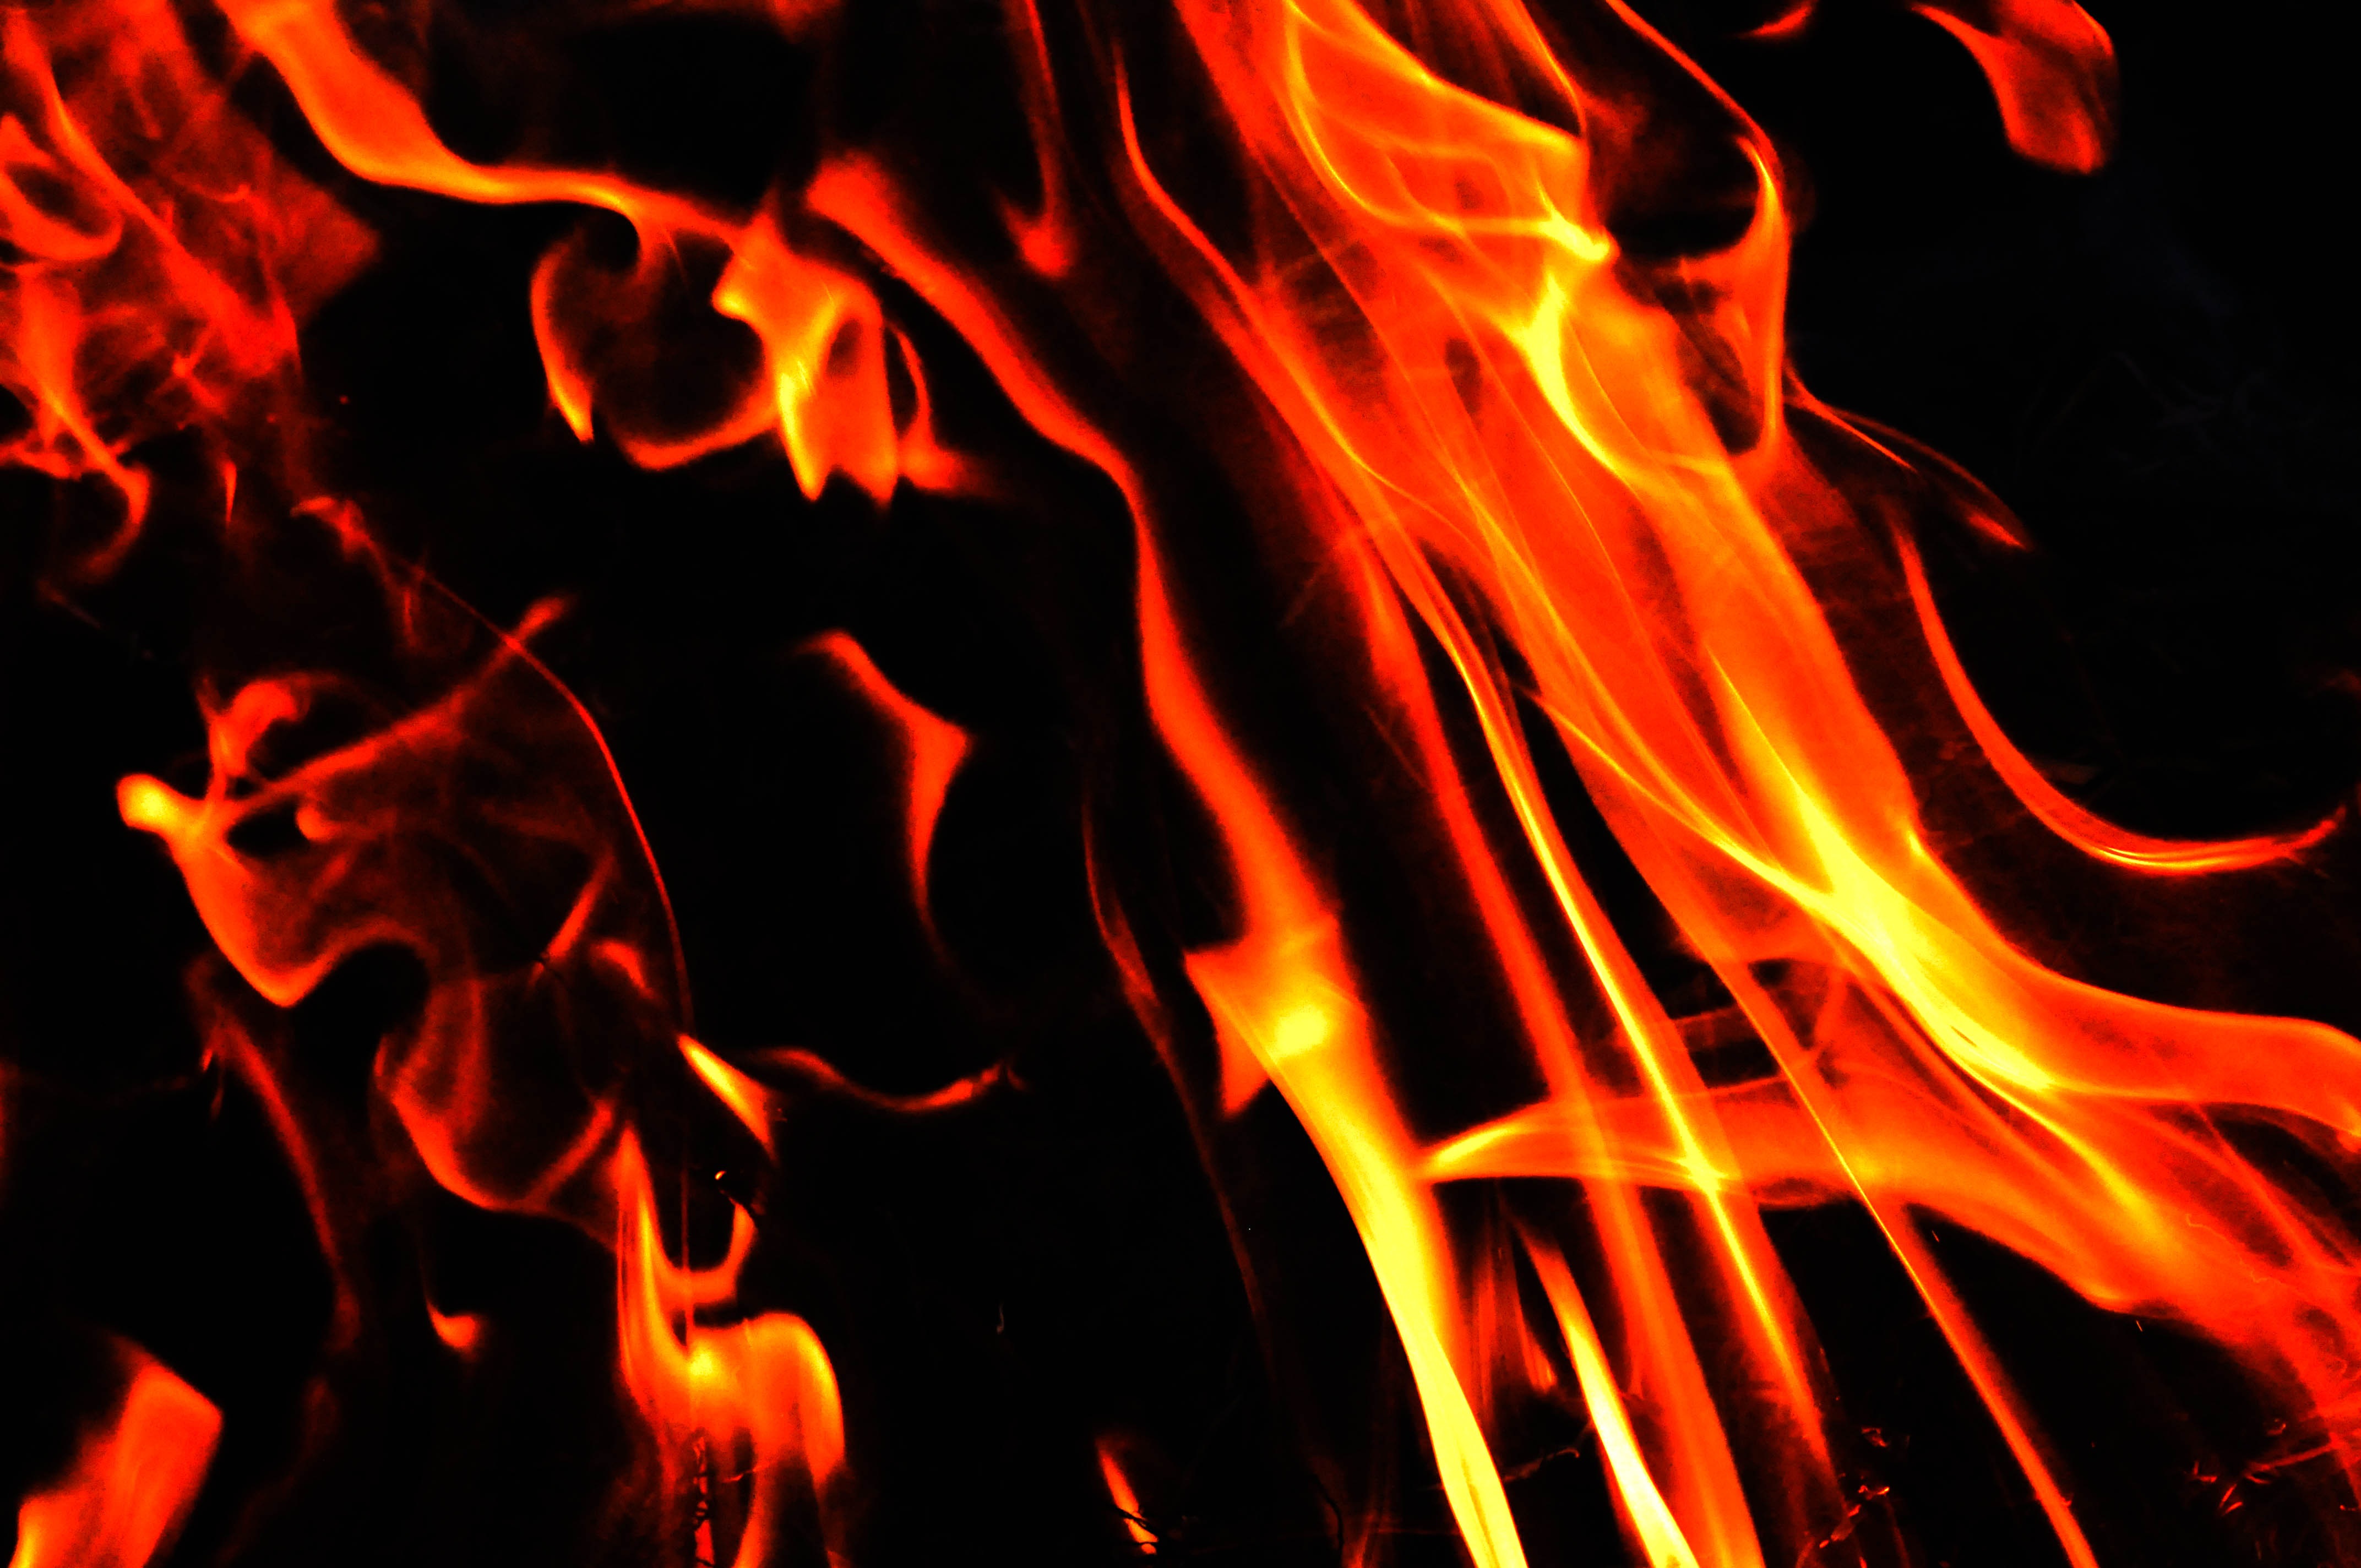
light, night, dark, flame, fire, black, heat, font, burning, geological phenomenon